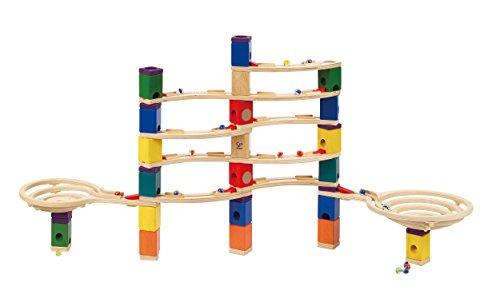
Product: Award Winning Hape Quadrilla Wooden Marble Run Construction - The Cyclone
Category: Toys & Games | Building Toys | Marble Runs
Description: “Spiel Gut” Good Toy Award and Oppenheim Toy Portfolio Platinum Award Winner.
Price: $109.54
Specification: ProductDimensions:24.4x13.4x5.4inches|ItemWeight:14.22pounds|ShippingWeight:16.53pounds(Viewshippingratesandpolicies)|DomesticShipping:ItemcanbeshippedwithinU.S.|InternationalShipping:ThisitemcanbeshippedtoselectcountriesoutsideoftheU.S.LearnMore|ShippingAdvisory:Thisitemmustbeshippedseparatelyfromotheritemsinyourorder.Additionalshippingchargeswillnotapply.|ASIN:B00BHJTHSY|Itemmodelnumber:E6008|Manufacturerrecommendedage:4-15years